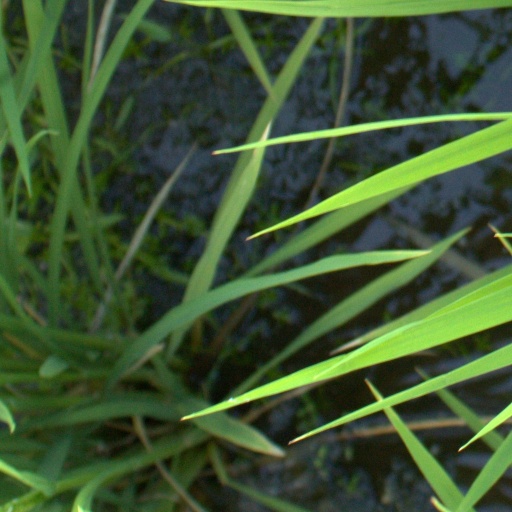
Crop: rice